Albert Geyser

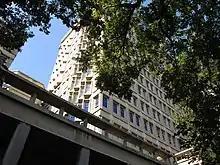
Senate House at the University of the Witwatersrand, where Geyser's office and the Department of Religious Studies were located on the northeast corner.

In August 1944 Geyser was nominated by the Theology Faculty as professor of New Testament Exegesis and successor to Professor J H J A Greyvenstein in the NHK's section at the University of Pretoria. Greyvenstein had reached retirement age in 1943, but the Faculty had permitted him to continue teaching until Geyser had obtained his doctorate. Geyser had registered in 1943 for a doctorate in Church History, but in September 1944 switched to New Testament studies with Professor Berend Gemser as doctoral advisor.